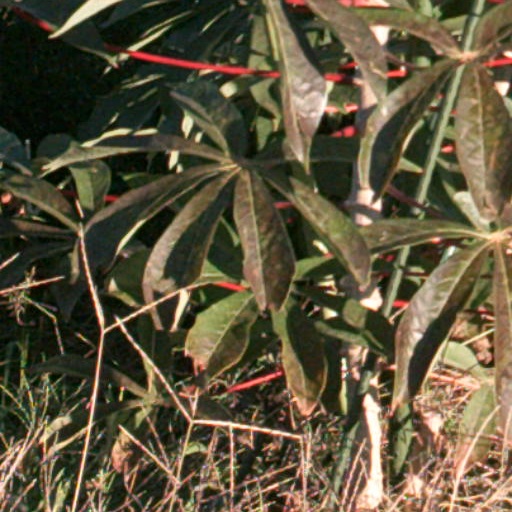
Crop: cassava